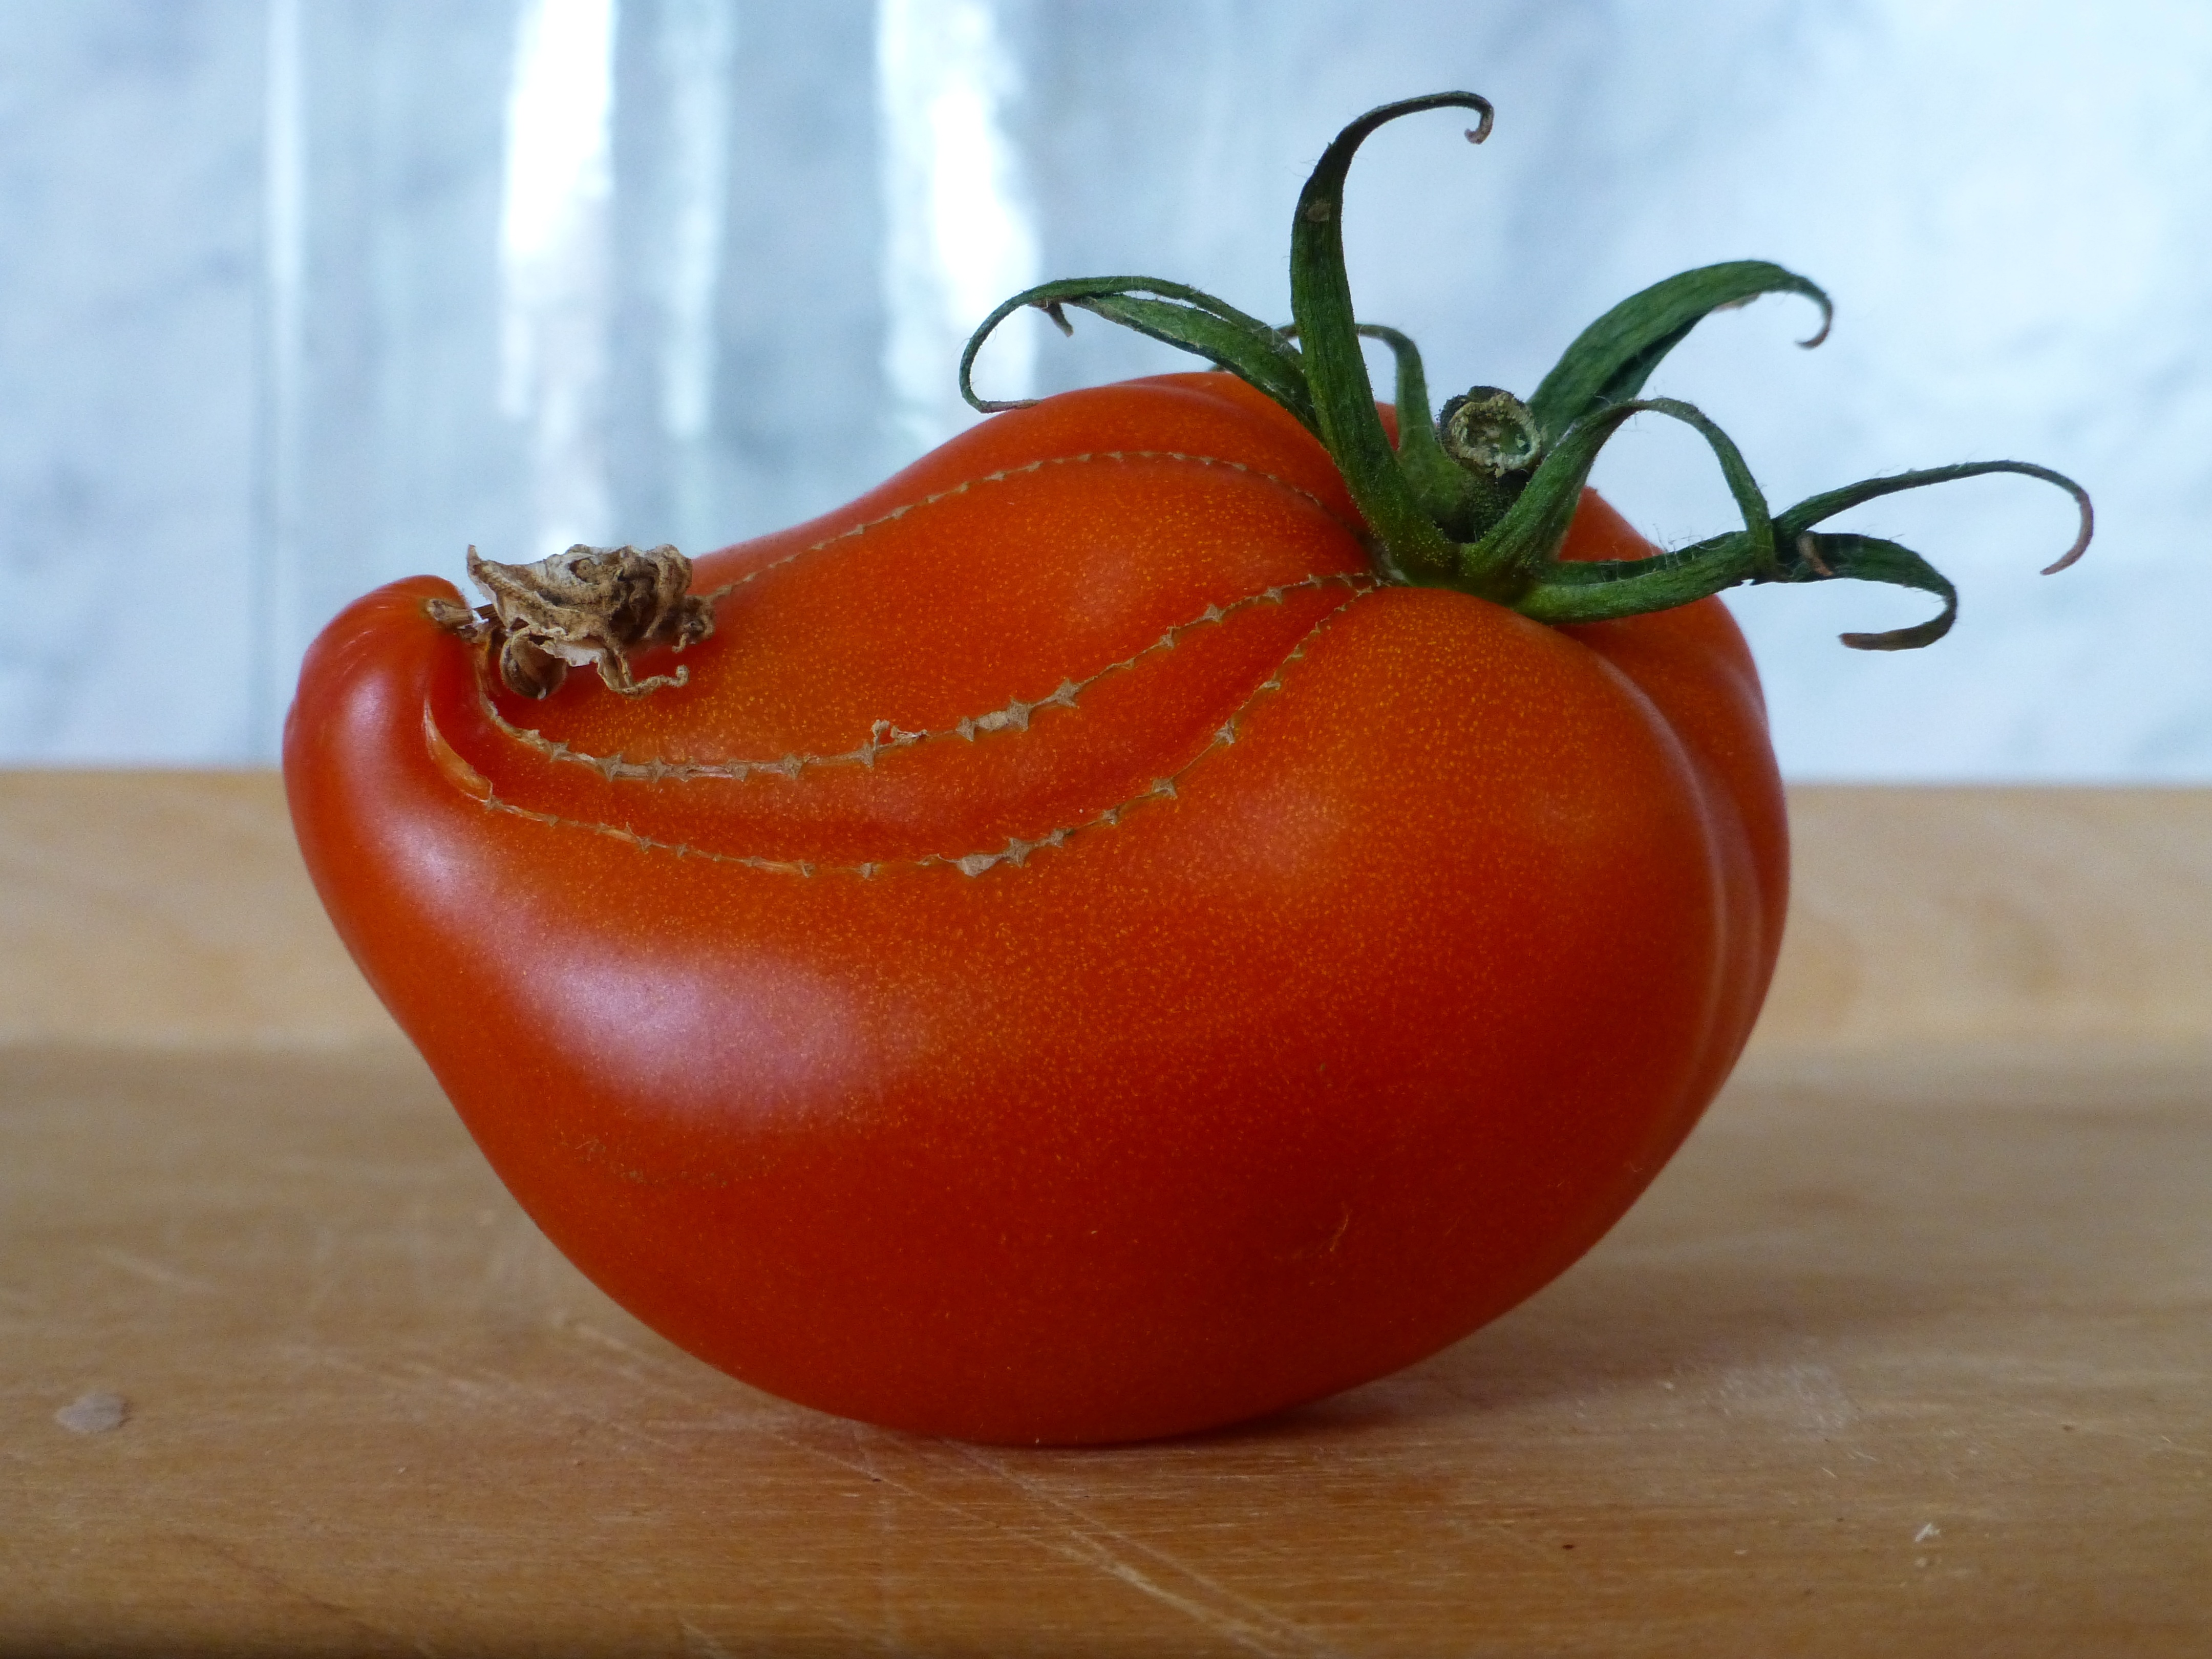
plant, fruit, flower, food, red, produce, vegetable, tomato, vegetables, bell pepper, strange, flowering plant, chili pepper, land plant, potato and tomato genus, bell peppers and chili peppers